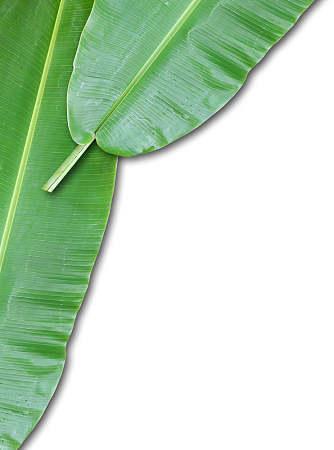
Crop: unknown
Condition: banana